Cadillac CT6

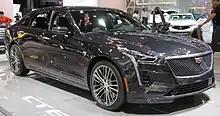
Cadillac CT6-V front

A Voltec-based hybrid model was added for the 2017 model year, supplementing the 2.0 L "LTG" turbo-four with two electric traction motor/generators. It was discontinued after the 2018 model year.